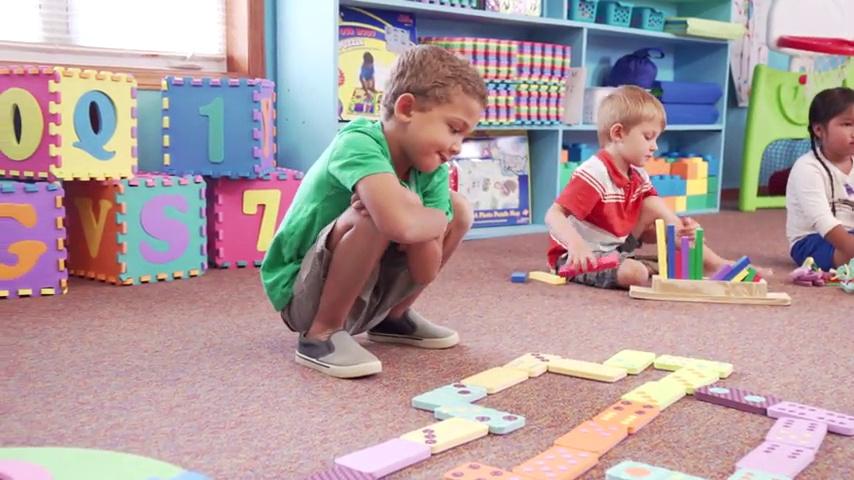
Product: Chenille Kraft 4357 Wonderfoam Magnetic Alphabet Letters, Assorted Colors. 110/Pack (CKC4357)
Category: Toys & Games | Learning & Education | Reading & Writing | Magnetic Letters & Words
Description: Upper and lower case letters of alphabet included.
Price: $10.84
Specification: ASIN:B0013CELOK|ShippingWeight:8.8ounces(Viewshippingratesandpolicies)|DomesticShipping:ItemcanbeshippedwithinU.S.|InternationalShipping:ThisitemcanbeshippedtoselectcountriesoutsideoftheU.S.LearnMore|DateFirstAvailable:September9,2008